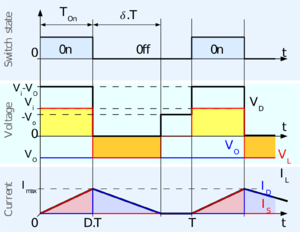
Buck-boost-konverter / Diskontinuert strømdrift (DCM)
Figur 4: En buck-boost-konverters strøm- og spændingsgrafer, der drives under diskontinuert strømdrift (DCM). I den nederste graf er